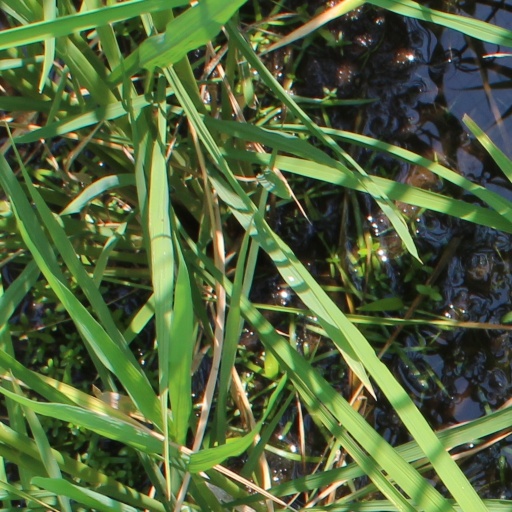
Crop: rice